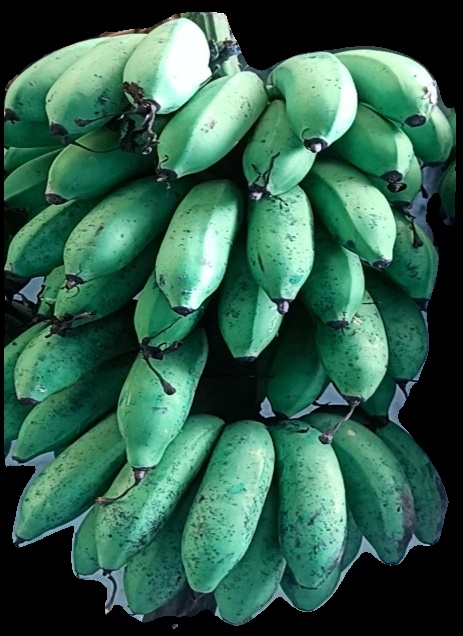
Variety: rasbale
Grade: grade2